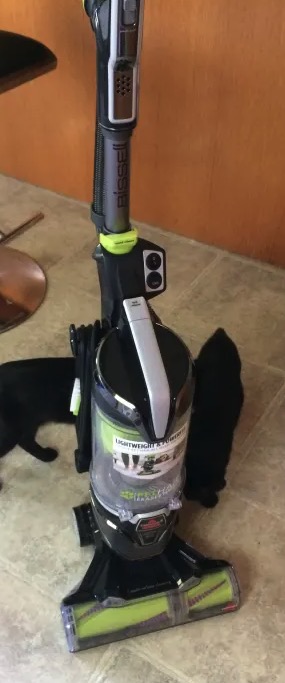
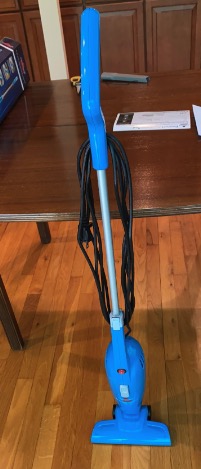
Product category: items_vacuum
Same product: no